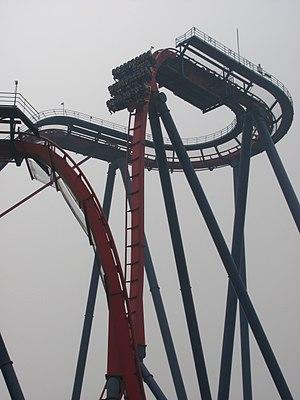
Happy Valley est un parc d'attractions situé à Sheshan, dans le district de Songjiang, à Shanghai, en Chine.
Ces différentes listes sont non exhaustives.
Diving Coaster sont des méga montagnes russes de type machine plongeante du parc Happy Valley, situé sur l'île de Sheshan, dans la Municipalité de Shanghai, en Chine.